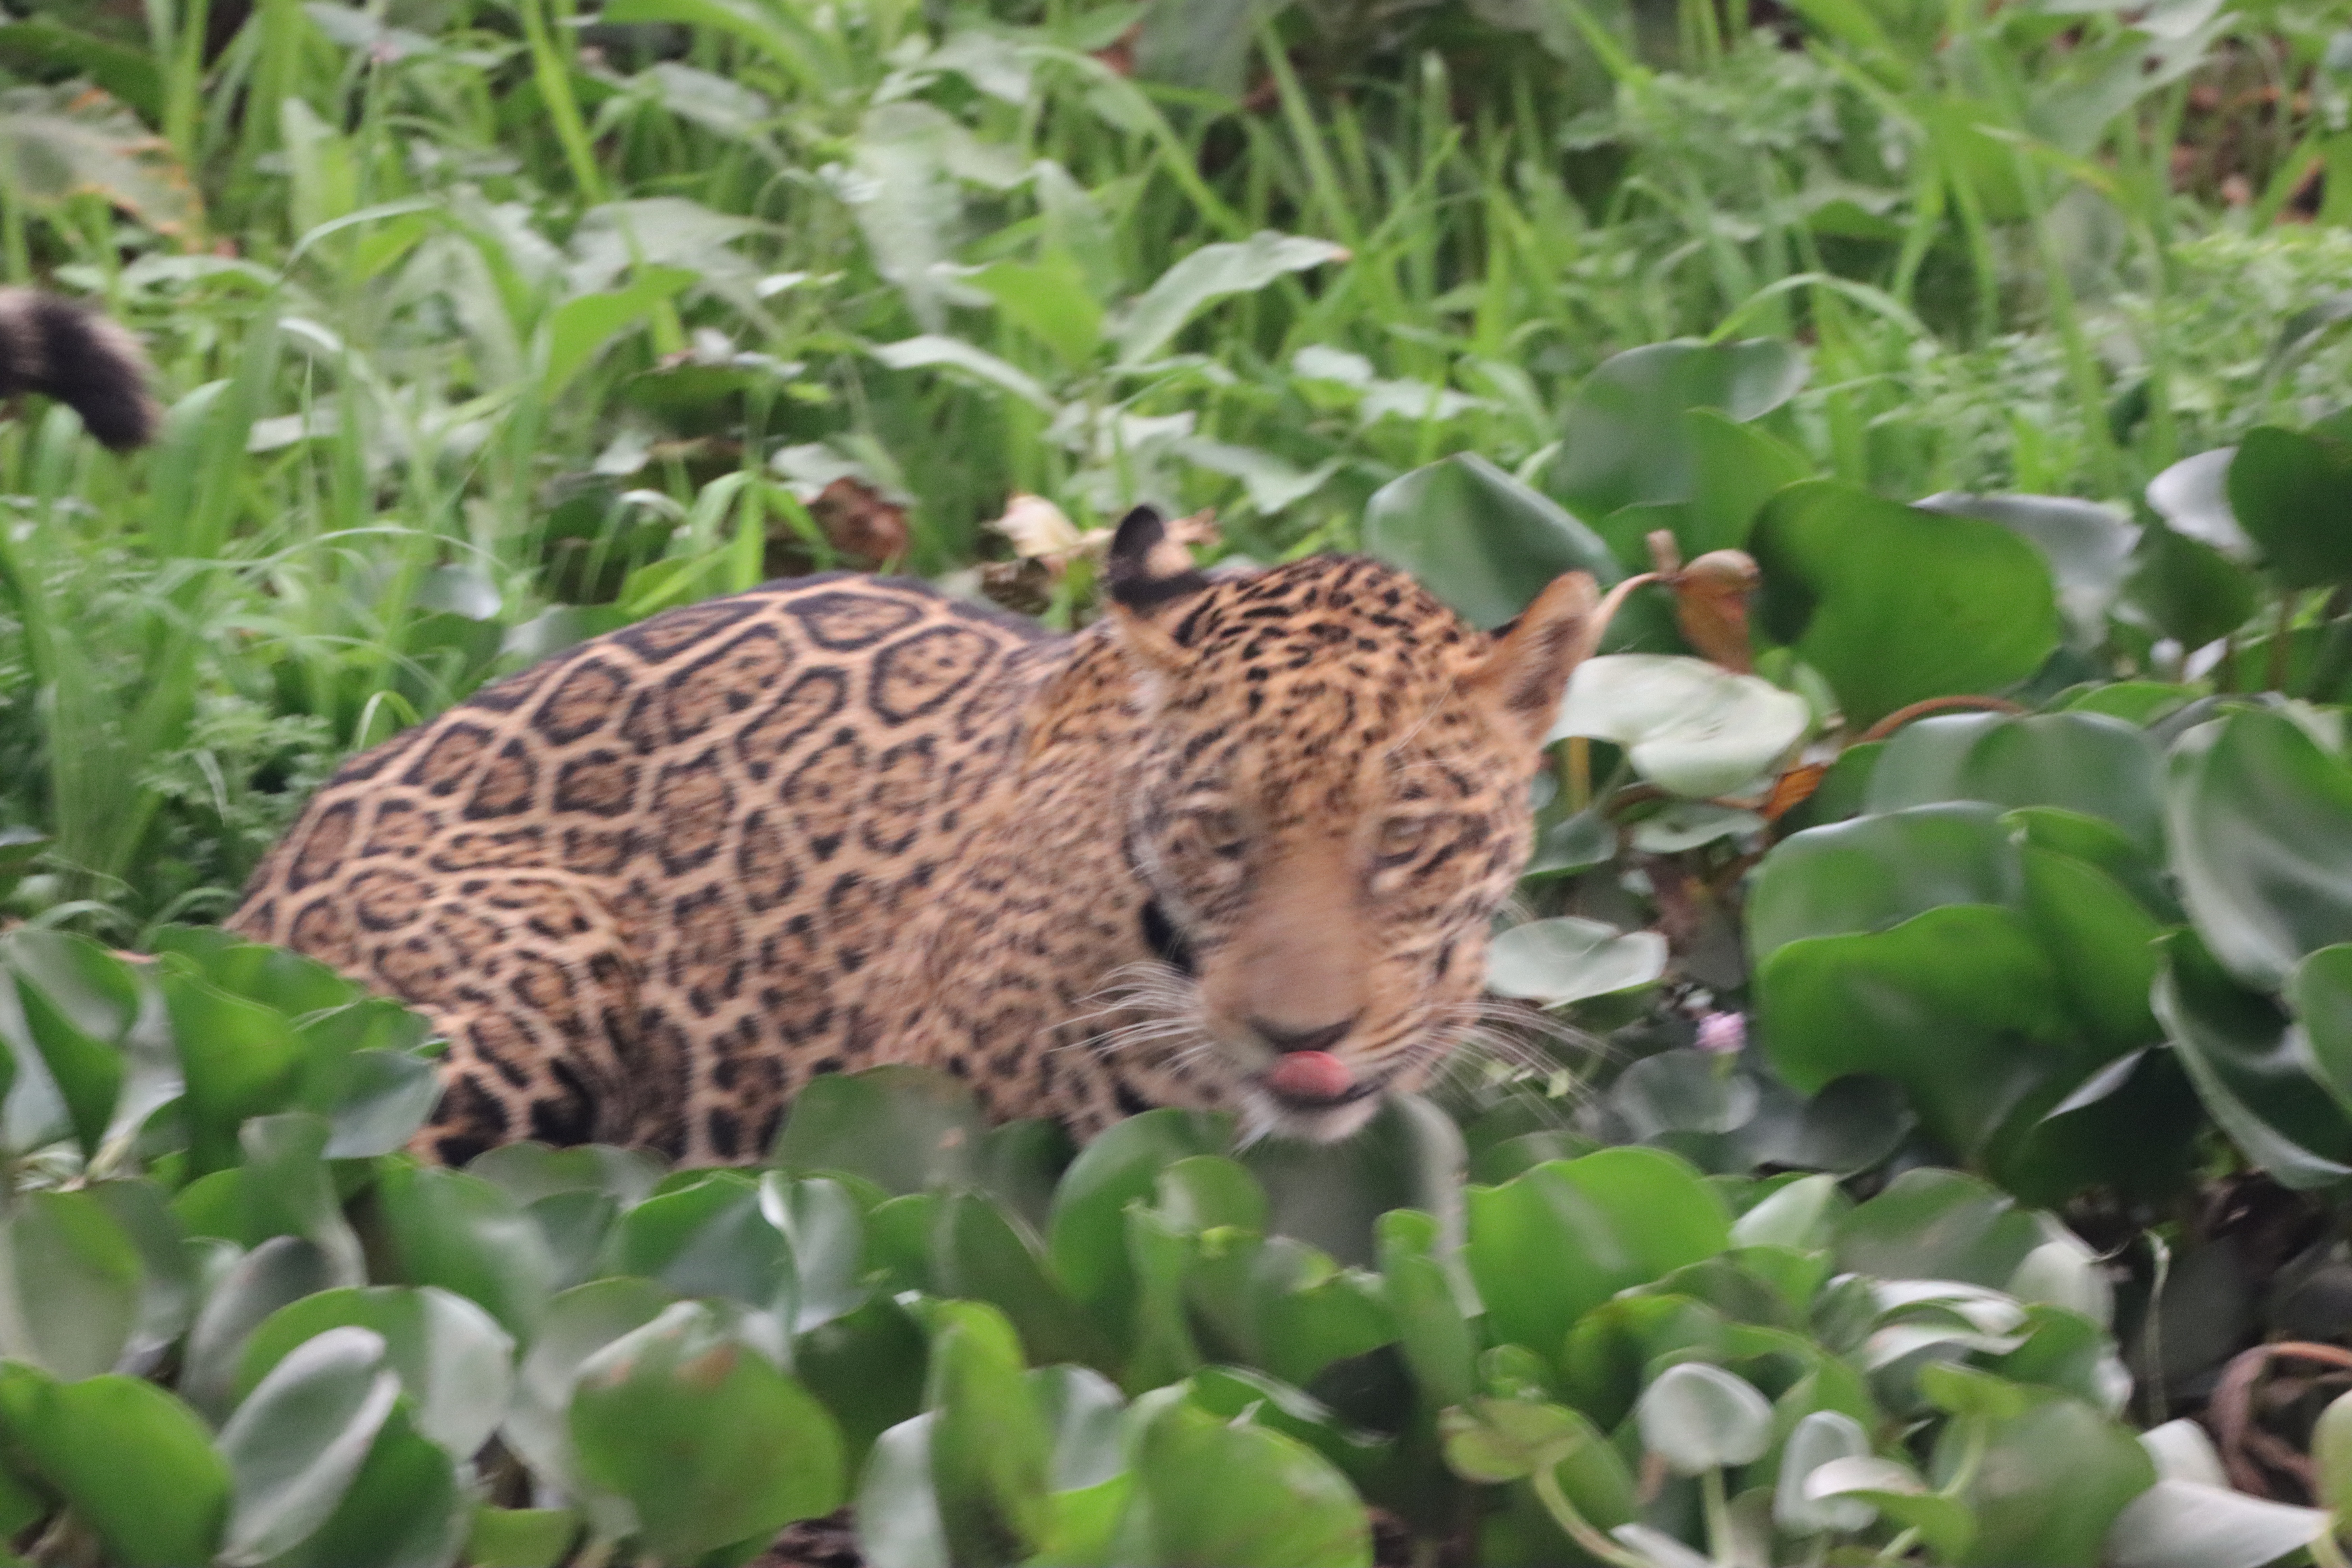
Jaguar: Madalena